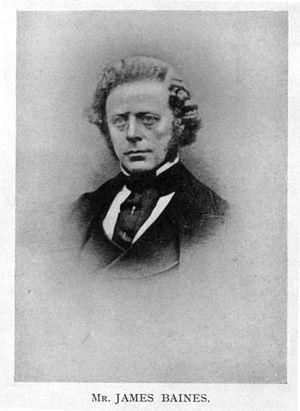
Black Ball Line est le nom de deux compagnies maritimes ayant opéré au XIXᵉ siècle.